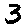
Label: 3